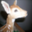
Label: deer